List of law clerks of the Supreme Court of the United States (Seat 6)

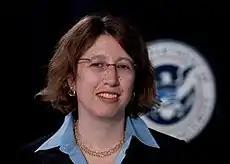
Margo Schlanger, a professor at the University of Michigan Law School, clerked for Justice Ruth Bader Ginsburg during the 1993–95 terms.

Law clerks have assisted the justices of the United States Supreme Court in various capacities since the first one was hired by Justice Horace Gray in 1882. Each justice is permitted to have between three and four law clerks per court term. Most persons serving in this capacity are recent law school graduates (and typically graduated at the top of their class). Among their many functions, clerks do legal research that assists justices in deciding what cases to accept and what questions to ask during oral arguments, prepare memoranda, and draft orders and opinions. After retiring from the court, a justice may continue to employ a law clerk, who may be assigned to provide additional assistance to an active justice or may assist the retired justice when sitting by designation with a lower court.